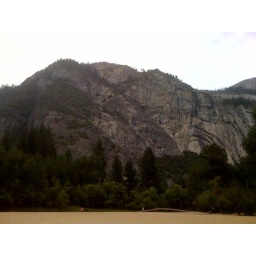
Random mountain in Yosemite. Taken from the beach at Housekeeping Camp.